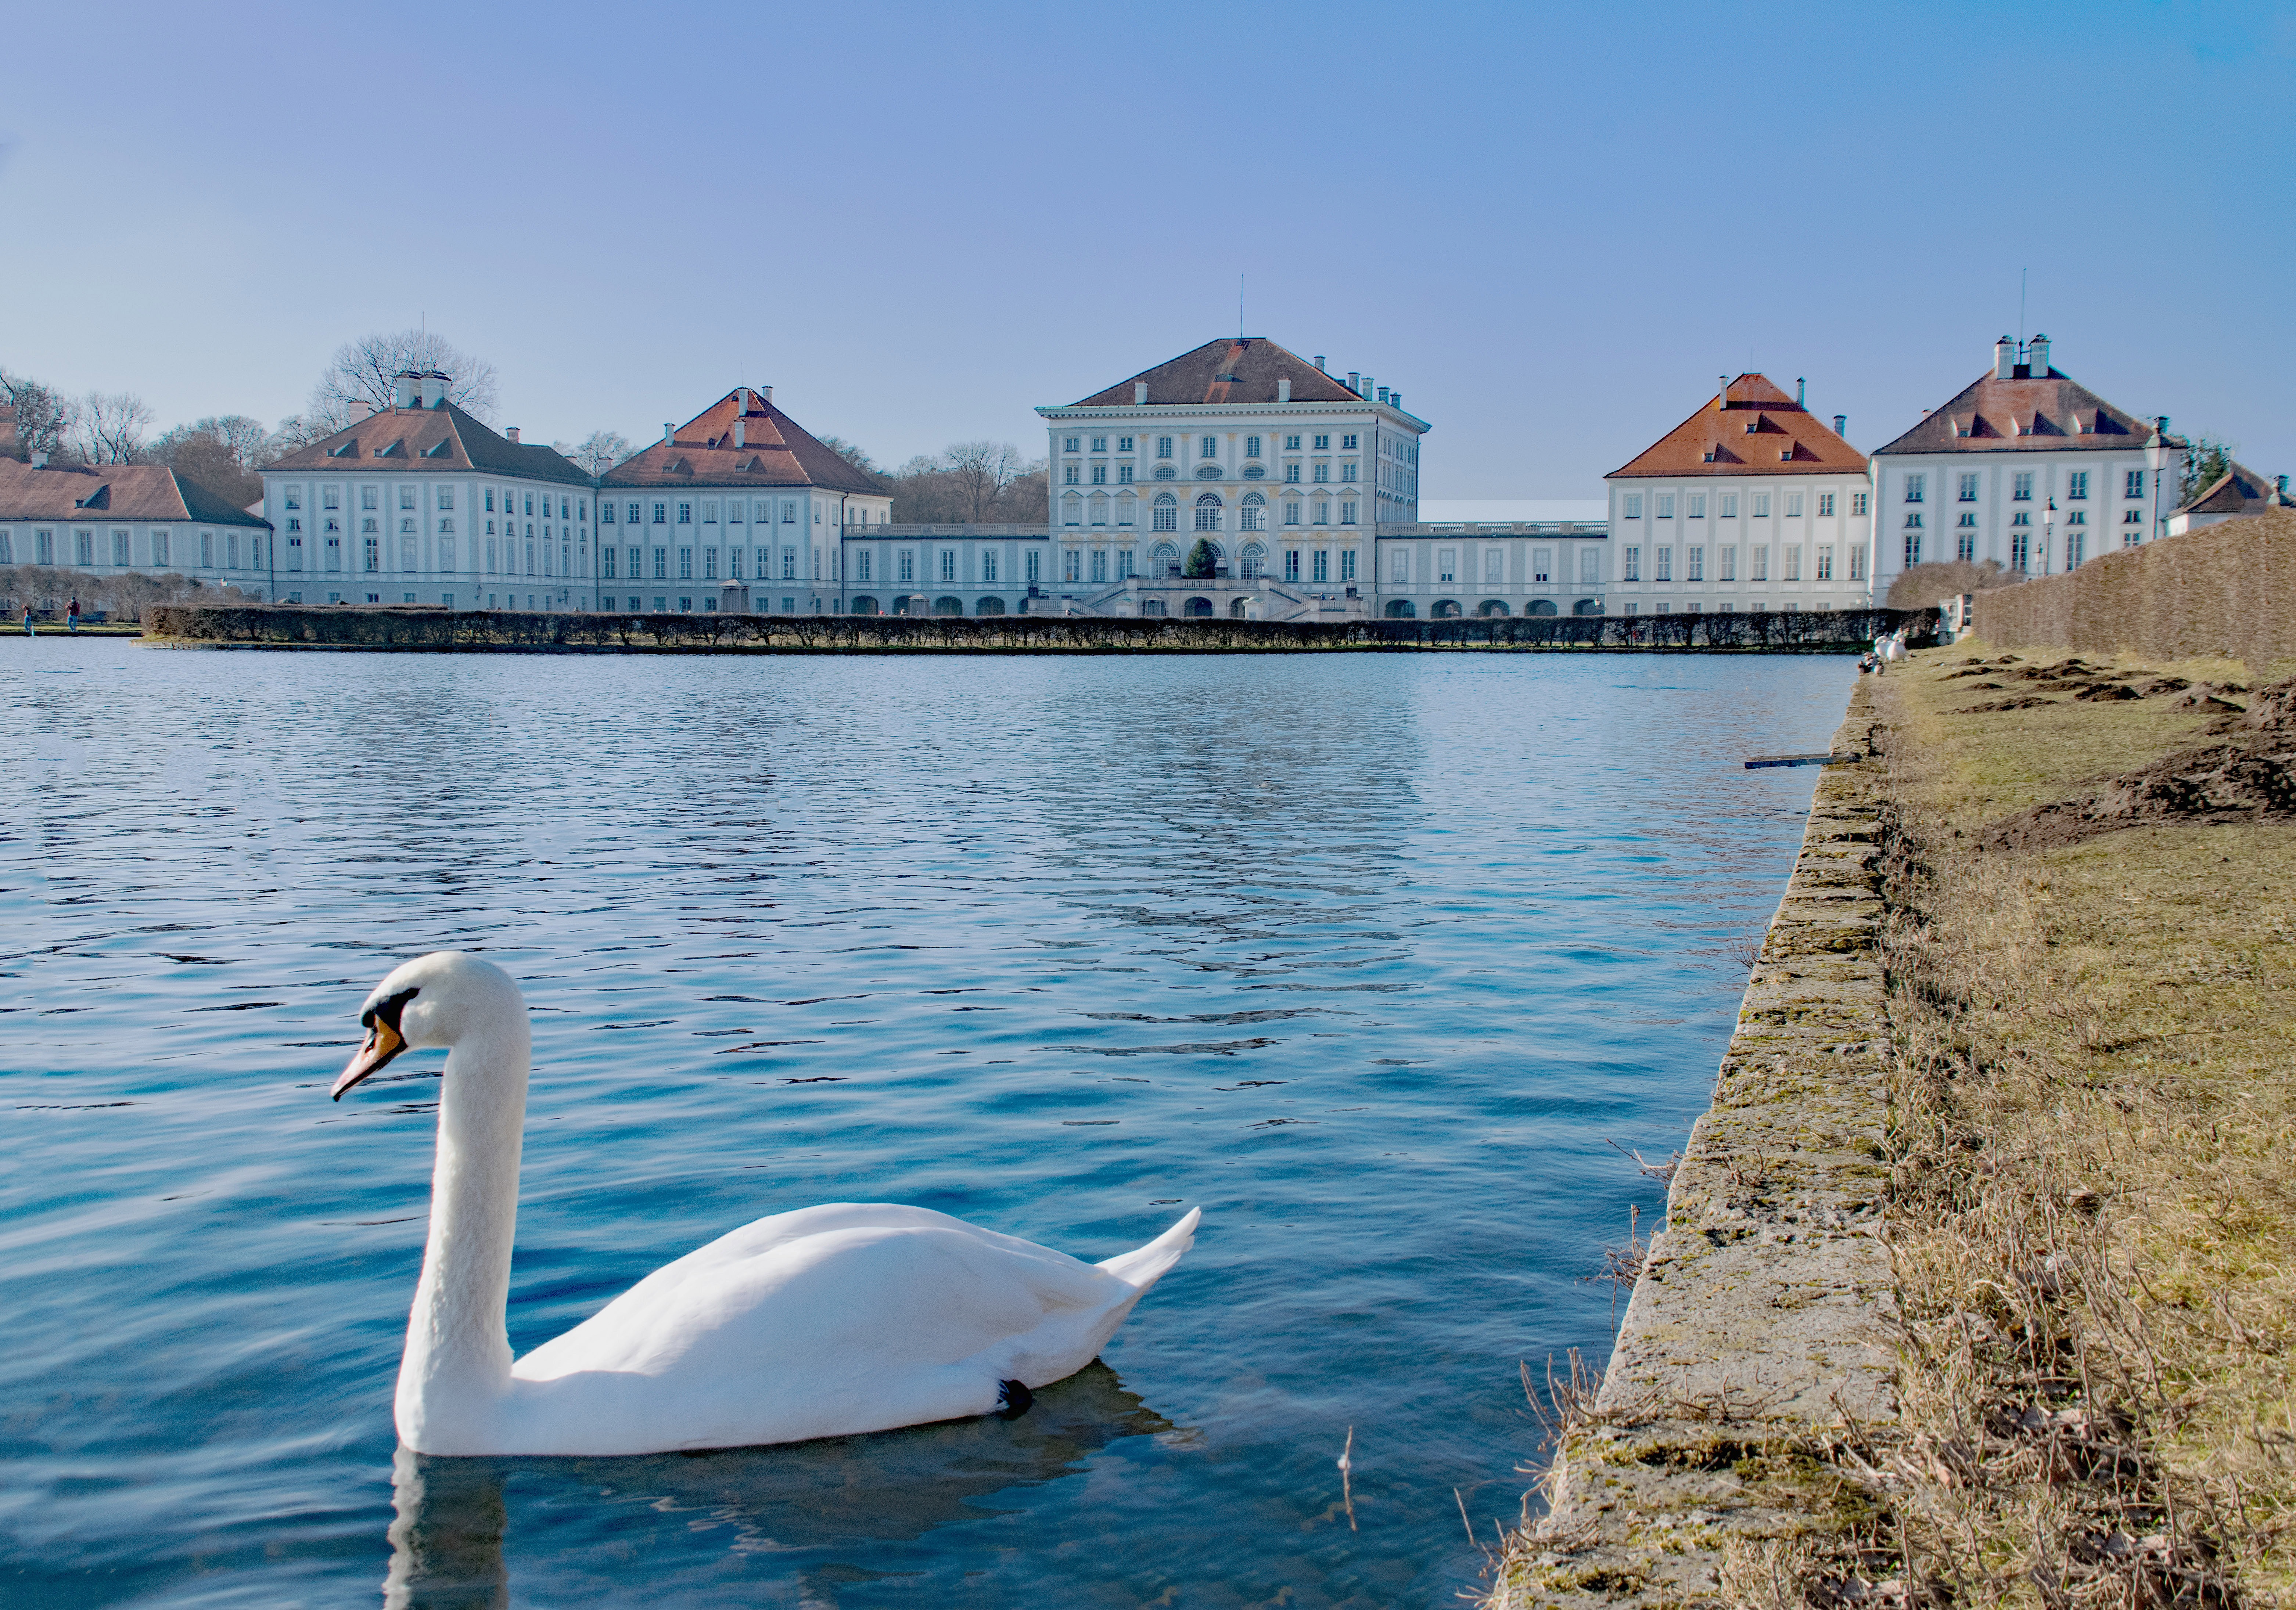
sea, water, bird, lake, vacation, bay, castle, places of interest, swan, germany, bavaria, water bird, munich, nymphenburg